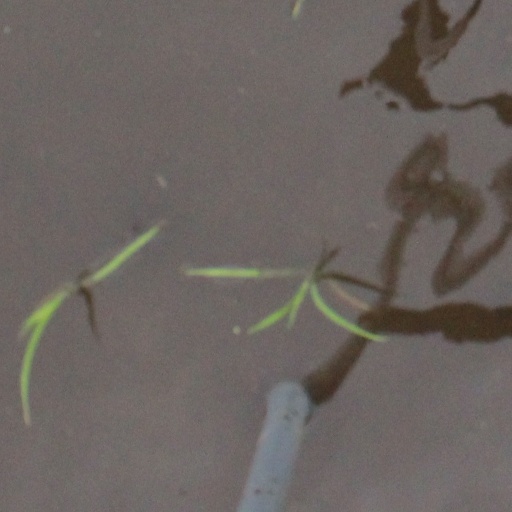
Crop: rice